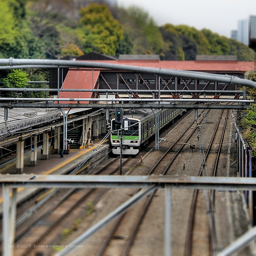
A passenger train just approaching a train station
A train stops on the tracks outside of the city.
a green and white train at a station and train tracks
a train on a train track with trees in the background
A picture of a train on traintracks looking from below.